Glycoside hydrolase family 10

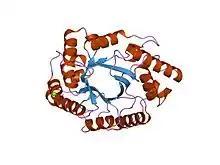
crystal structure of the catalytic domain of xylanase a from streptomyces halstedii jm8

In molecular biology, Glycoside hydrolase family 10 is a family of glycoside hydrolases.